Hello Bitches

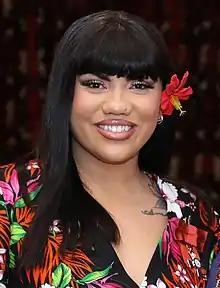
Parris Goebel served as the director and choreographer for the dance video.

A dance performance video for the song was uploaded to 2NE1's official YouTube channel on November 21, 2015. Filmed at WarehouseLA in Los Angeles, it was choreographed and directed by Parris Goebel, who had previously worked with artists such as Justin Bieber, Rihanna, and Nicki Minaj; additionally, she choreographed the songs "Bang Bang Bang" and "Ringa Linga" by YG Entertainment labelmates Big Bang and Taeyang, respectively. The video was filmed in one day and features Goebel and her ReQuest Dance Crew as backup dancers. Andrew Unterberger of "Spin" praised the video's lively energy and called the choreography impressive.